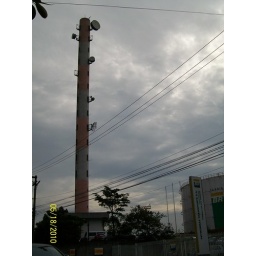
tower in the city of Santo Andre. By one side of the river there's Sao Paulo, the other is Santo Andre